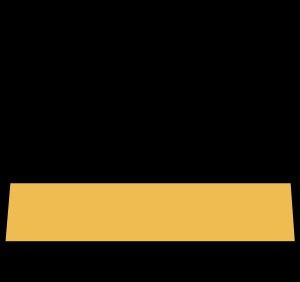
Major est un grade militaire, qui se situe différemment dans la hiérarchie militaire selon les époques et les pays. Aujourd'hui, le grade de major correspond dans la plupart des pays au premier grade d'officier supérieur, généralement situé entre celui de capitaine et celui de lieutenant-colonel. Toutefois, en France, il s'agit au XXIᵉ siècle du grade le plus élevé chez les sous-officiers. Il peut aussi être utilisé dans les forces de l'ordre ou les pompiers.